Monastery of Xuvia

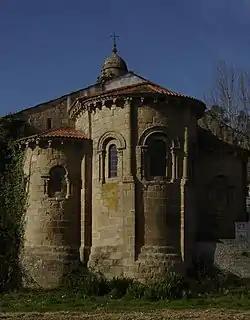
Viewed from the south

The Monastery of Xuvia, also known as San Martiño de Xuvia or San Martín de Jubia, is located in the Parish of the same name in the city of Narón (Galicia). The current building was built at the beginning of the 12th century, in Romanesque style.